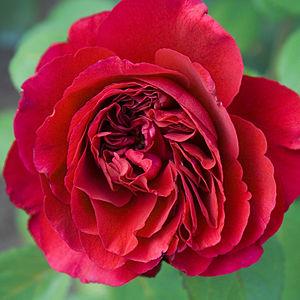
La société Poulsen Roser ApS est une maison de négoce familiale spécialisée dans l'horticulture au Danemark. Elle a été fondée en 1878 par un pionnier de la culture des roses, Dorus Theus Poulsen, dont les descendants y travaillent toujours aujourd'hui. Elle se dédie particulièrement à la création d'hybrides de rosiers floribunda. Elle commercialise aussi des variétés d'autres fleurs, comme les clématites.